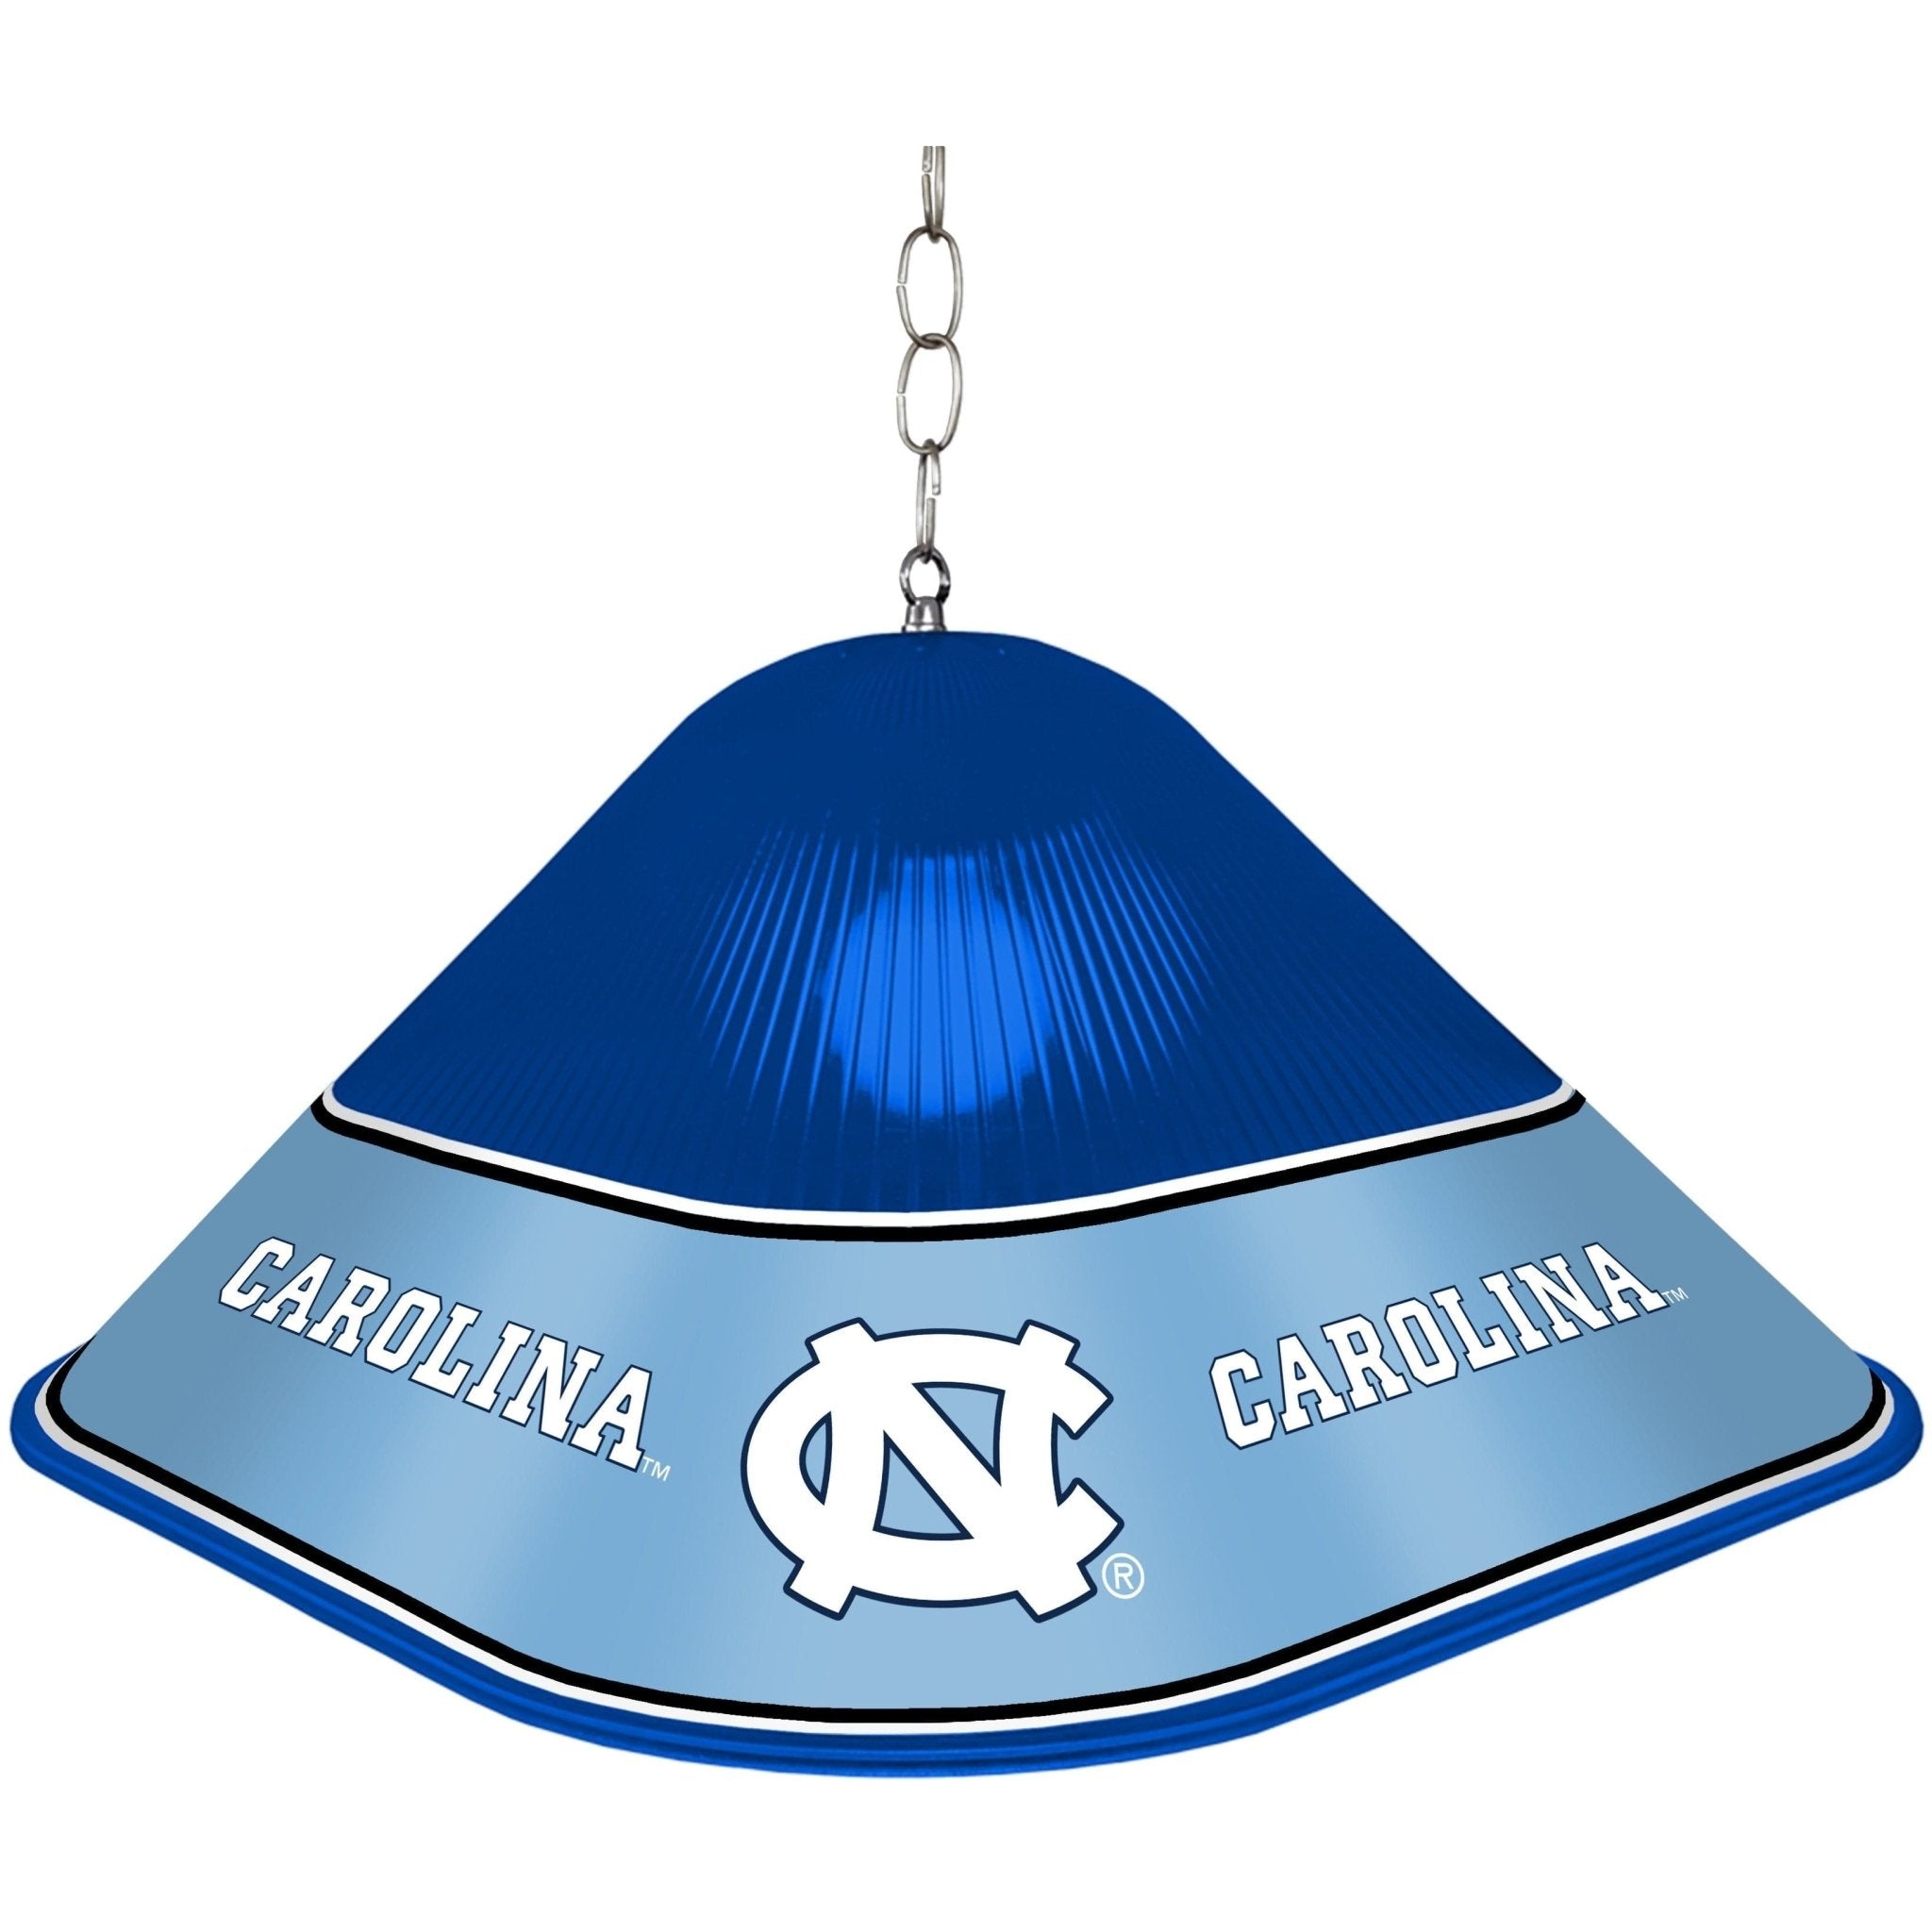
North Carolina Tar Heels: Game Table Light
This University of North Carolina LED game table light is the perfect fit to add that finishing touch to any cabin, fan cave, or game room. Injection molded and featuring a high-resolution image with a high gloss finish, it is sure to make a statement in any room of the house. It's efficient LED Globe Bulb is estimated to last over 30,000 hours. This is an officially licensed product of the Tar Heels and made in the USA. FEATURES Made from Injection Molded Acrylic High Resolution, Digital Print High Gloss Finish Hanging Hardware and LED Bulb Included Officially Licensed Product DETAILS Dimensions: 21.5"L x 21.5"W x 12"D 10" Metal Pull Chain 8' Power Cord Made in the USA
Brand: The Fan-Brand
Category: Sporting Goods > Athletics > Basketball > Basketball Hoop Parts & Accessories